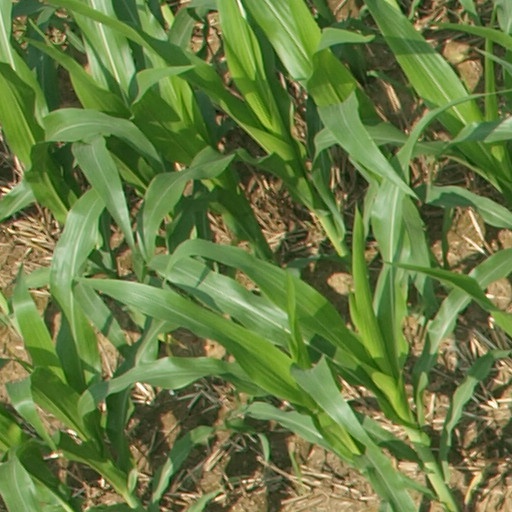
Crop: maize; corn